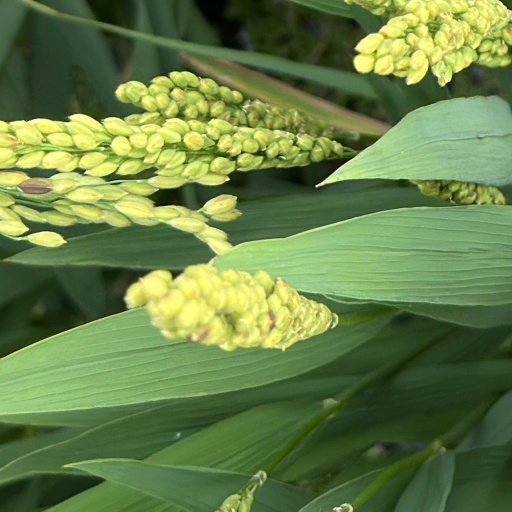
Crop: rice